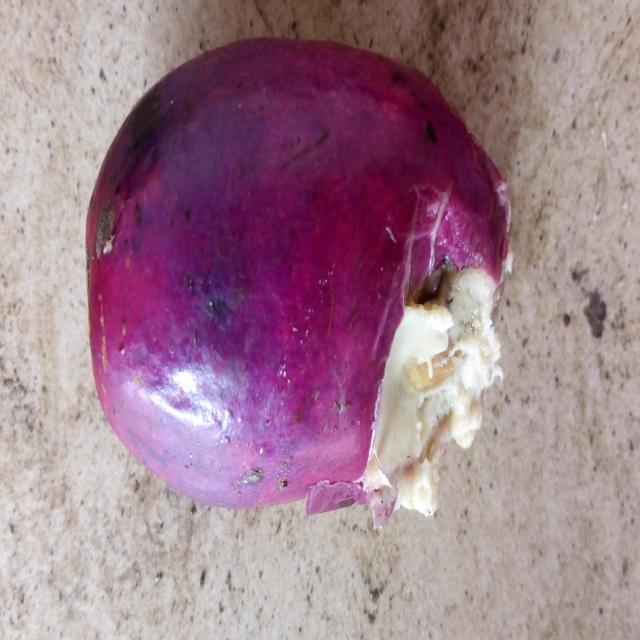
Plum grade: bruised